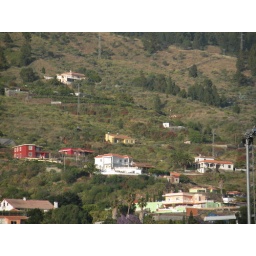
the yellow house in the middle is Casa Susa